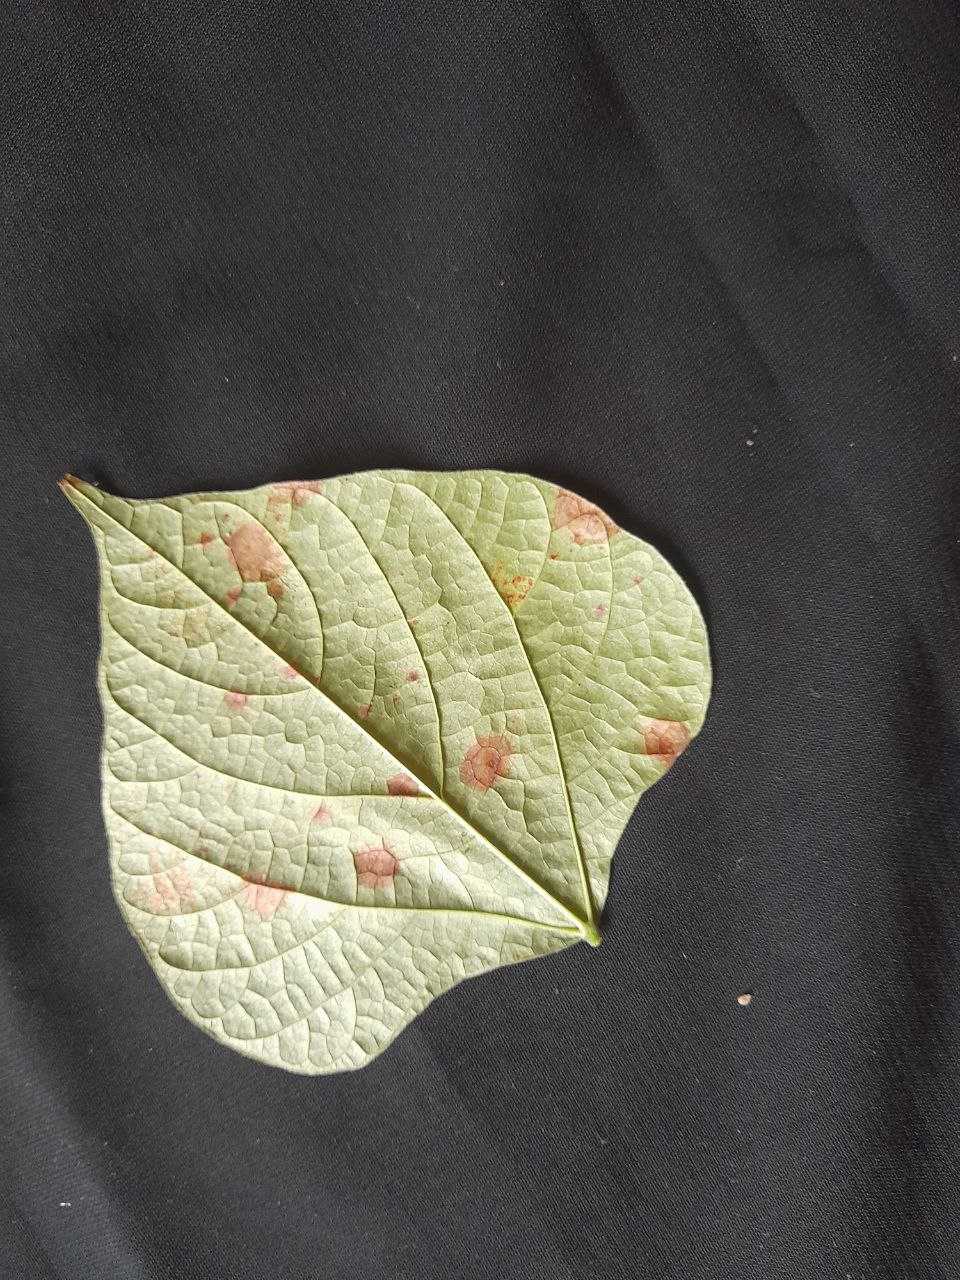
Crop: bean
Leaf condition: Rust